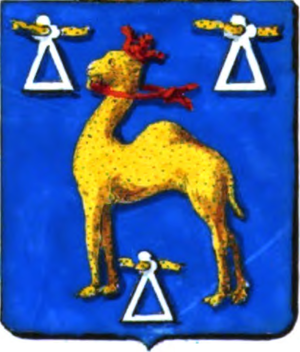
D'azur, à un chameau d'or bouclé d'un anneau du même auquel est attaché une bride de gueules couronné du même, accompagné de trois étriers à l'antique d'argent, les courroies d'or.
Cette liste des familles contemporaines de la noblesse belge ne retient que les familles subsistantes faisant partie officiellement de la noblesse belge avec un principe légal de noblesse héréditaire, à l'exclusion des familles de nationalité belge de noblesse non reconnue ou de noblesse étrangère n'ayant pas introduit une requête d'incorporation dans la noblesse auprès de S.M. le roi des Belges.